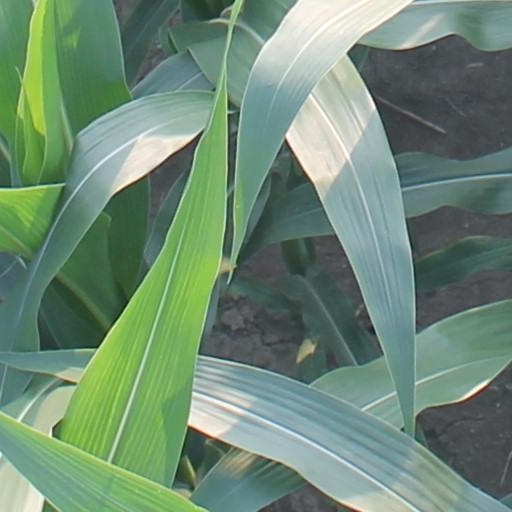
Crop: maize; corn